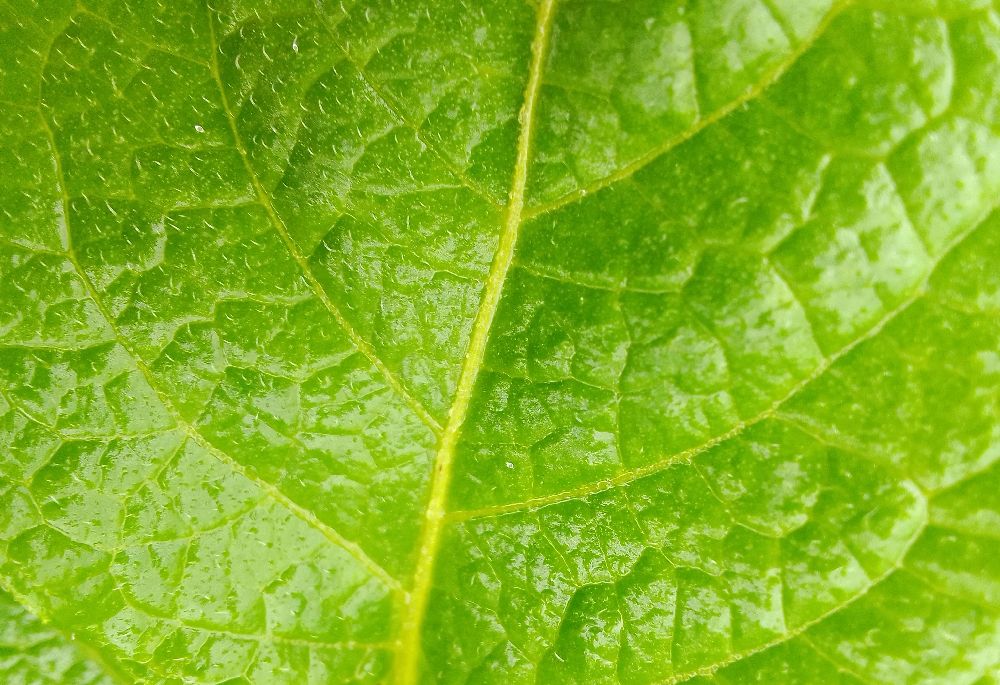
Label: Healthy